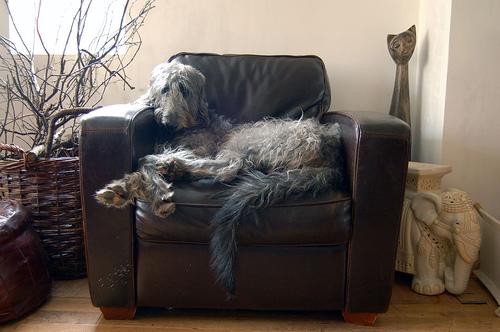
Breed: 224-n000056-Scottish_deerhound